Anton Genberg

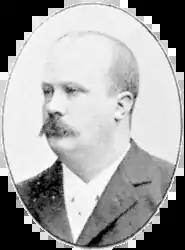
Anton Genberg, from the "Svenskt Porträttgalleri XX"

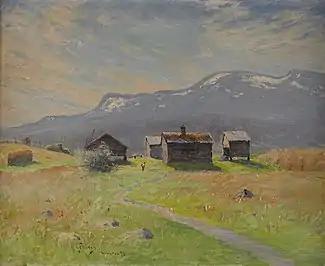
A Shieling in Norrland

Anton Jonsson Genberg (20 June 1862, in Östersund – 8 January 1939, in Storängen, Nacka) was a Swedish painter in the Naturalist style who specialized in mountain landscapes.